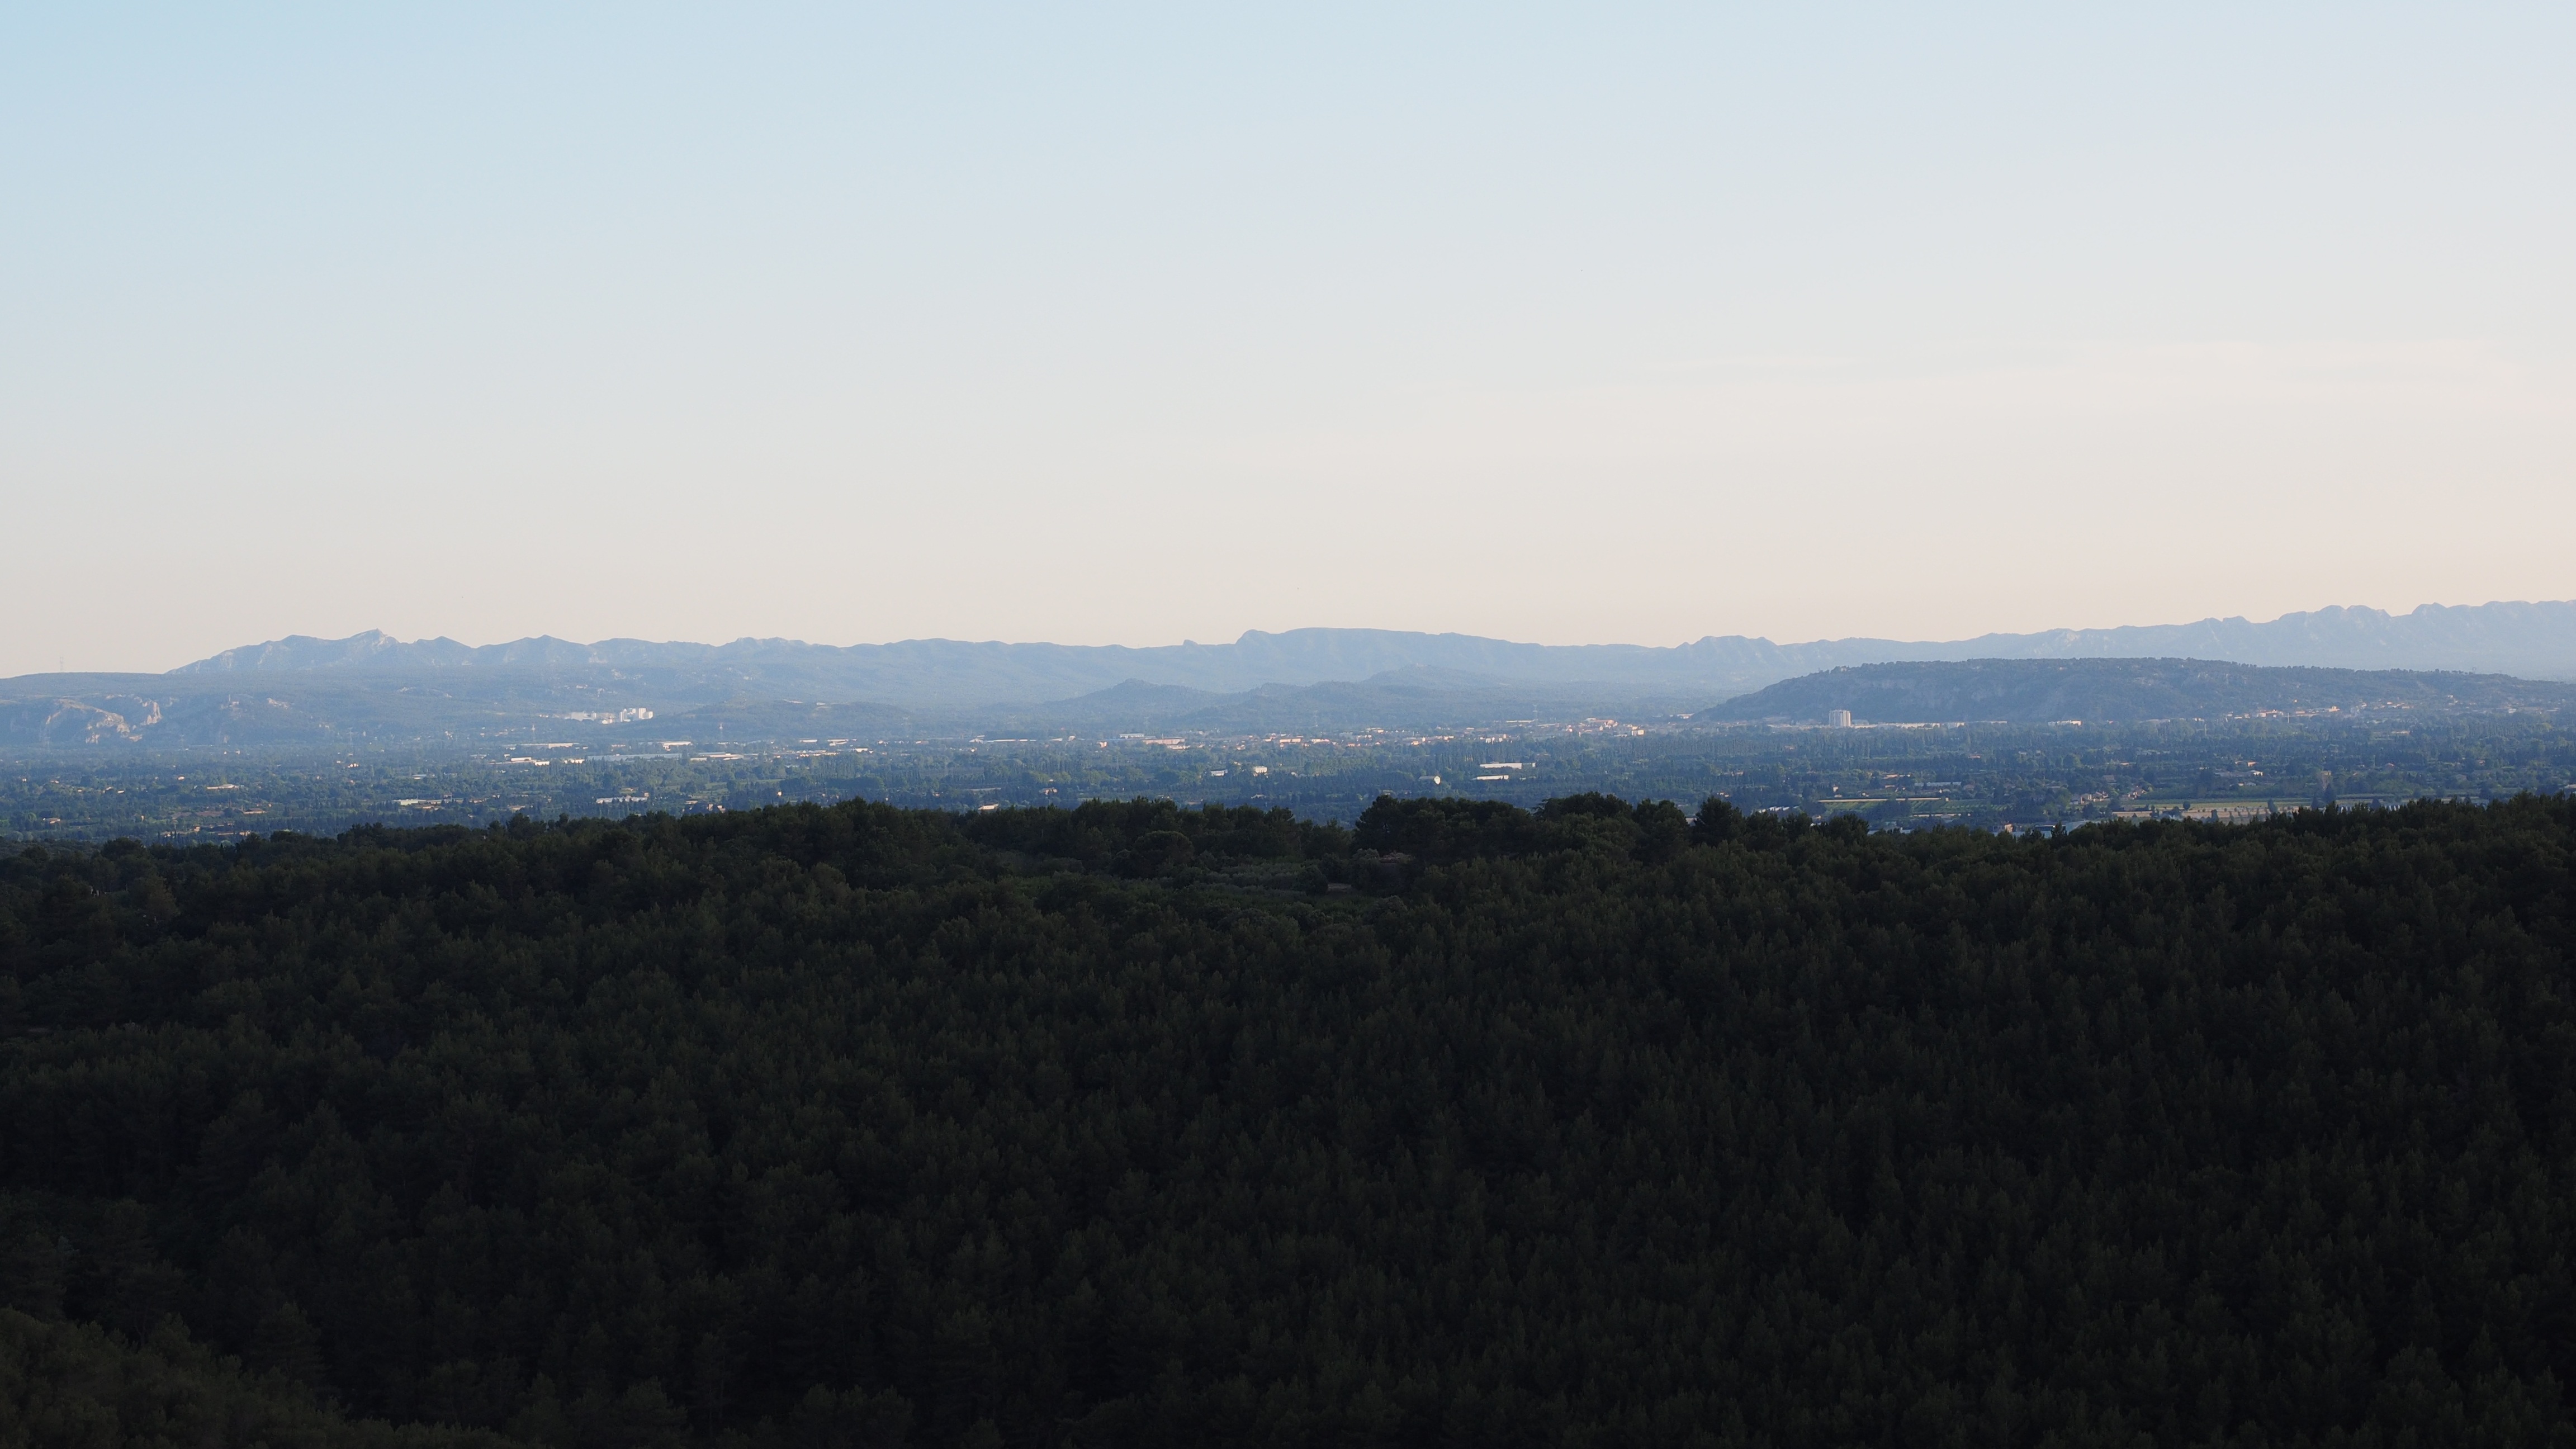
landscape, tree, nature, forest, horizon, wilderness, mountain, cloud, sunrise, mist, morning, hill, dawn, mountain range, dusk, france, ridge, summit, plateau, provence, fell, landform, fontaine de vaucluse, karst area, geographical feature, atmospheric phenomenon, mountainous landforms